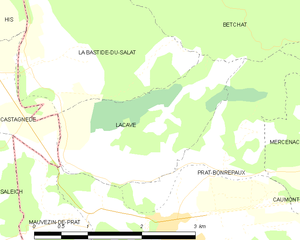
Carte des communes françaises: Lacave
Lacave est une commune française, située dans le département de l'Ariège en région Occitanie.